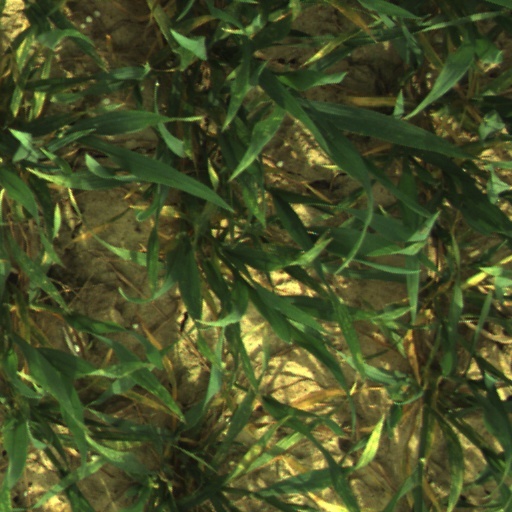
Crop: wheat